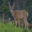
Label: deer